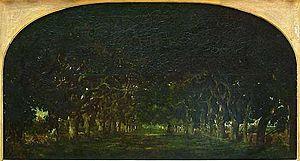
Khalil Chérif Pacha, aussi appelé Khalil-Bey ou Khalil Bey, né le 20 juin 1831 au Caire et mort le 12 janvier 1879 à Istanbul, est un diplomate et homme politique ottoman, célèbre collectionneur de tableaux.